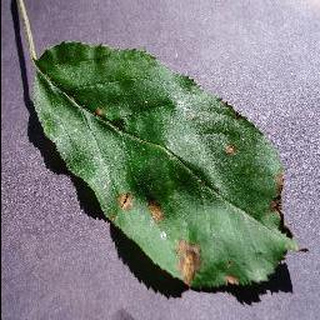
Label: apple_black_rot